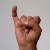
The image shows a hand gesture representing the letter 'I' in Indian Sign Language.